Troy Trojans football

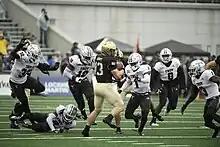
Trojans defenders rush opposing quarterback Bryson Daily during a 2023 win over Army

On December 2, 2021, it was announced that Jon Sumrall would become the 23rd head coach of the program. He previously served as co-defensive coordinator and linebackers coach at Kentucky.